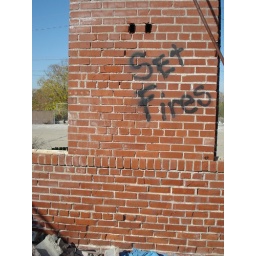
Same building down by the river - Nov 2007